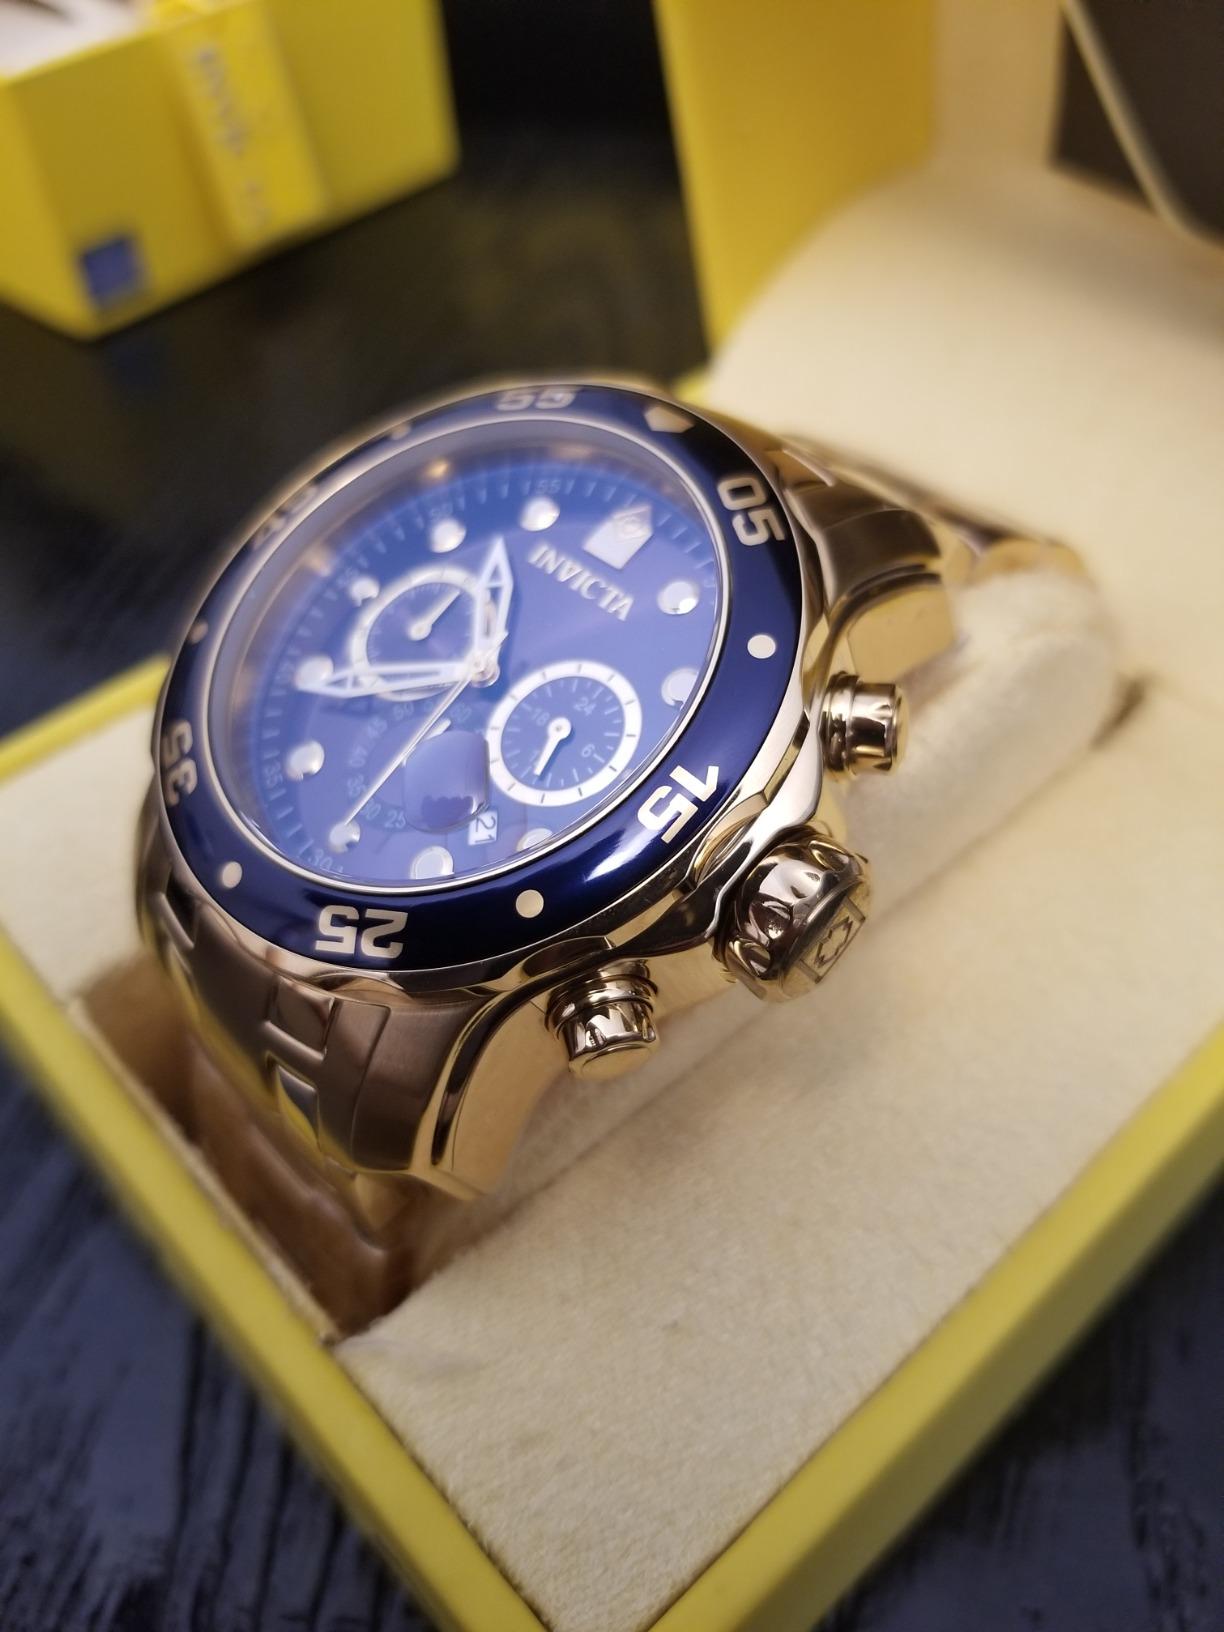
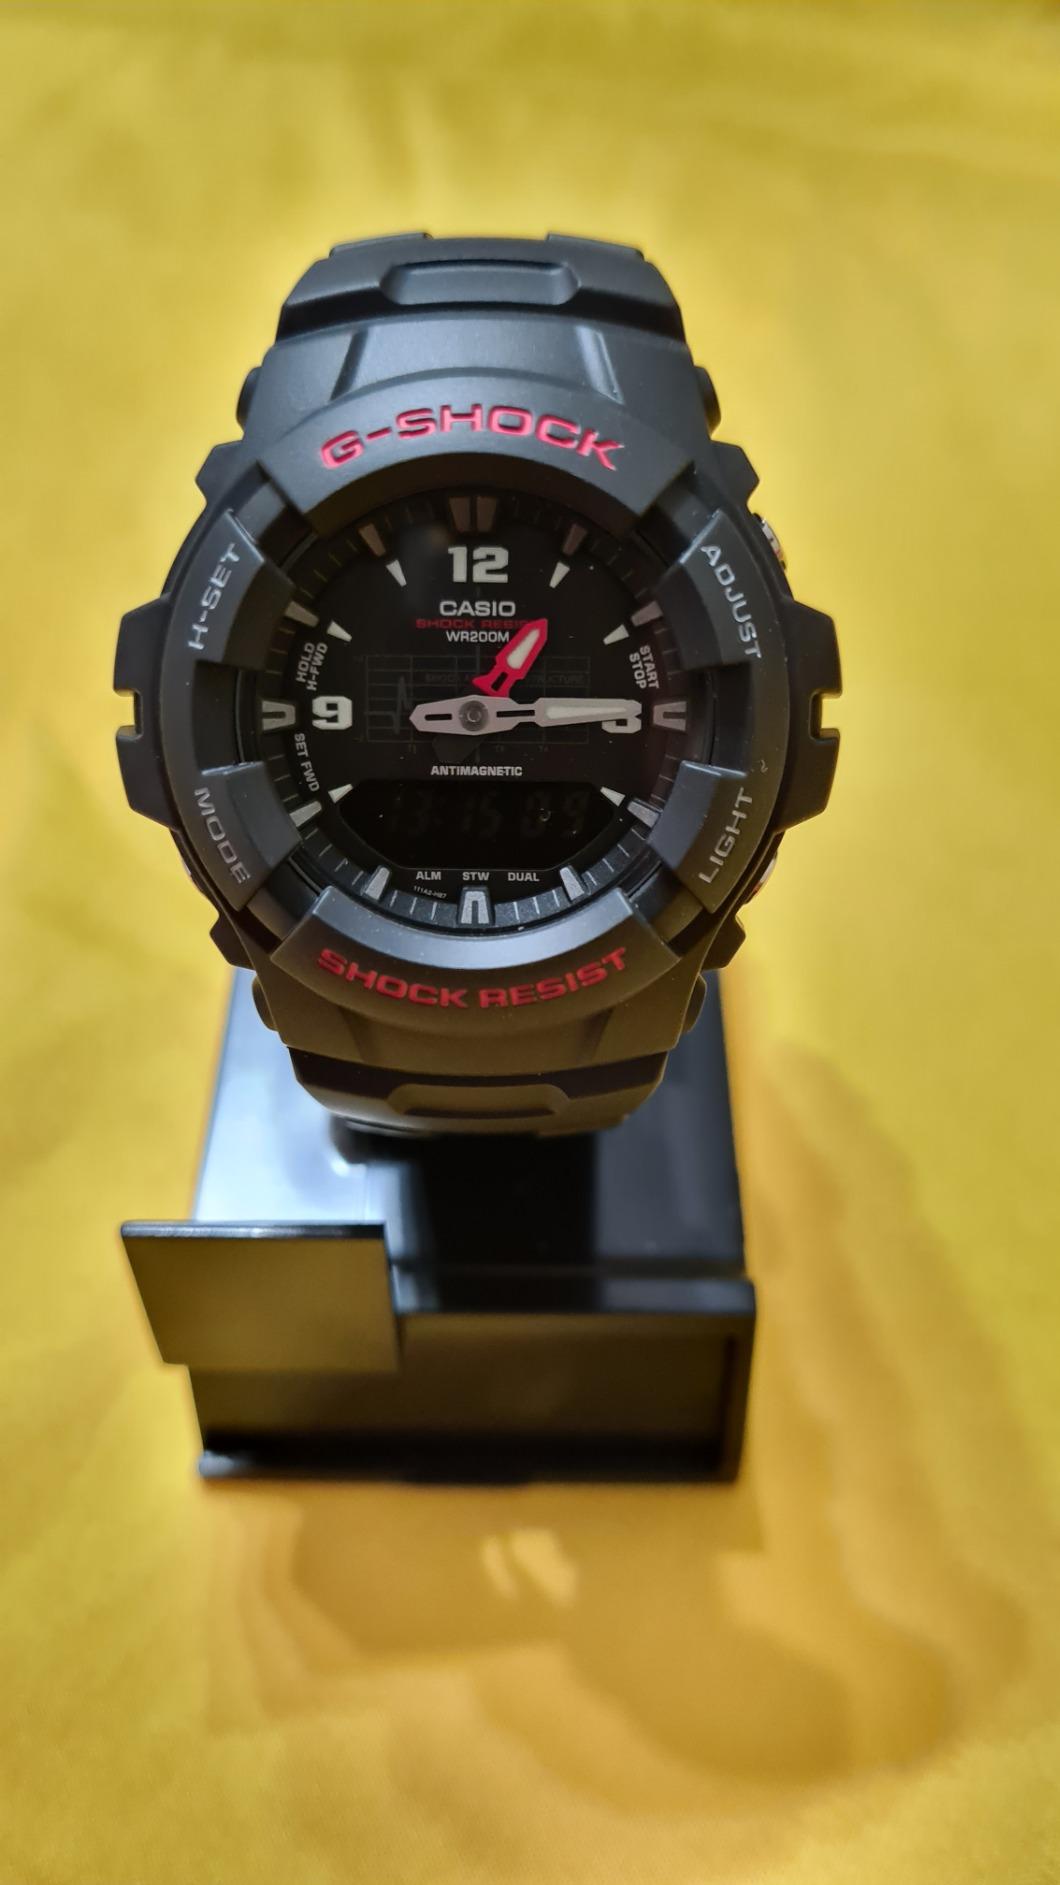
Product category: accessories_watch
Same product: no